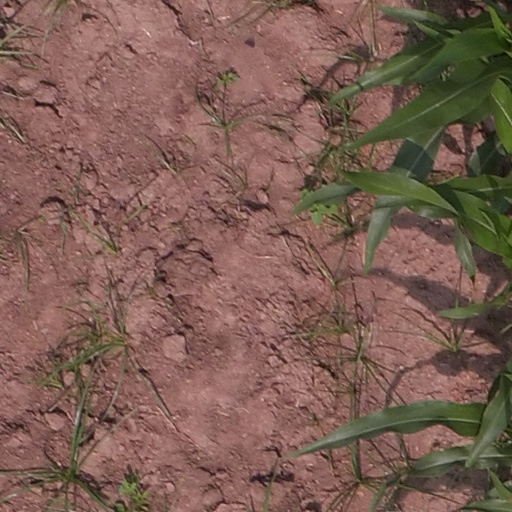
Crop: maize; corn